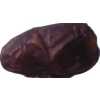
Label: dates